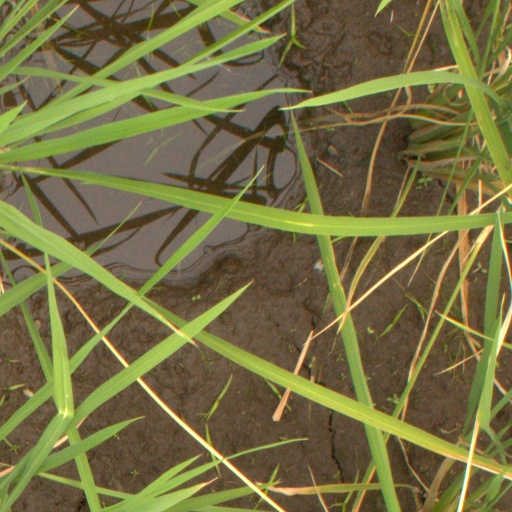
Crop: rice